Hagadera Refugee Camp

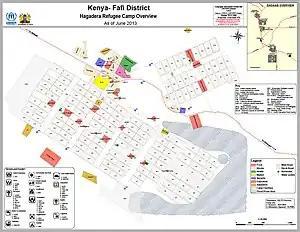
Hagadera Refugee Camp

Hagadera was established in 1992 and is the third oldest camp in the North-Eastern Province of Kenya. It is the largest camp under the Dadaab operation and is managed by the UNHCR Field Office Alinjugur. The population has decreased by over 45,000 in the last verification exercise. Most of the new arrivals are residing with relatives, while approximately 20,000 individuals have settled outside the designated camp area in what is known as Hagadera outskirts. The relocation exercise of 2011 and 2012 transferred around 2,000 families, encompassing approximately 10,000 individuals, to Kambioos in order to alleviate congestion in Hagadera camp. Further relocation of refugees to Kambioos is planned. Hagadera possesses one of the largest markets in the region, contributing to a vibrant and thriving economy.